Agriculture in Brazil

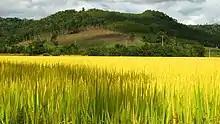
Rice paddy: Where irrigation first occurred in Brazil

Beginning with the 1994 creation of Plano Real for monetary stabilization, Brazilian agriculture went through a radical transformation: the State cut subsidies and the market began to finance agriculture, leading to the replacement of manpower with machines. Brazil's rural population fell from 20,700,000 in 1985 to 17,900,000 in 1995, followed by a decrease in import taxes on inputs and other measures that forced Brazilian producers to adapt to global practices. The rise of productivity, mechanization (with reduction of costs) and professionalization marked that period.